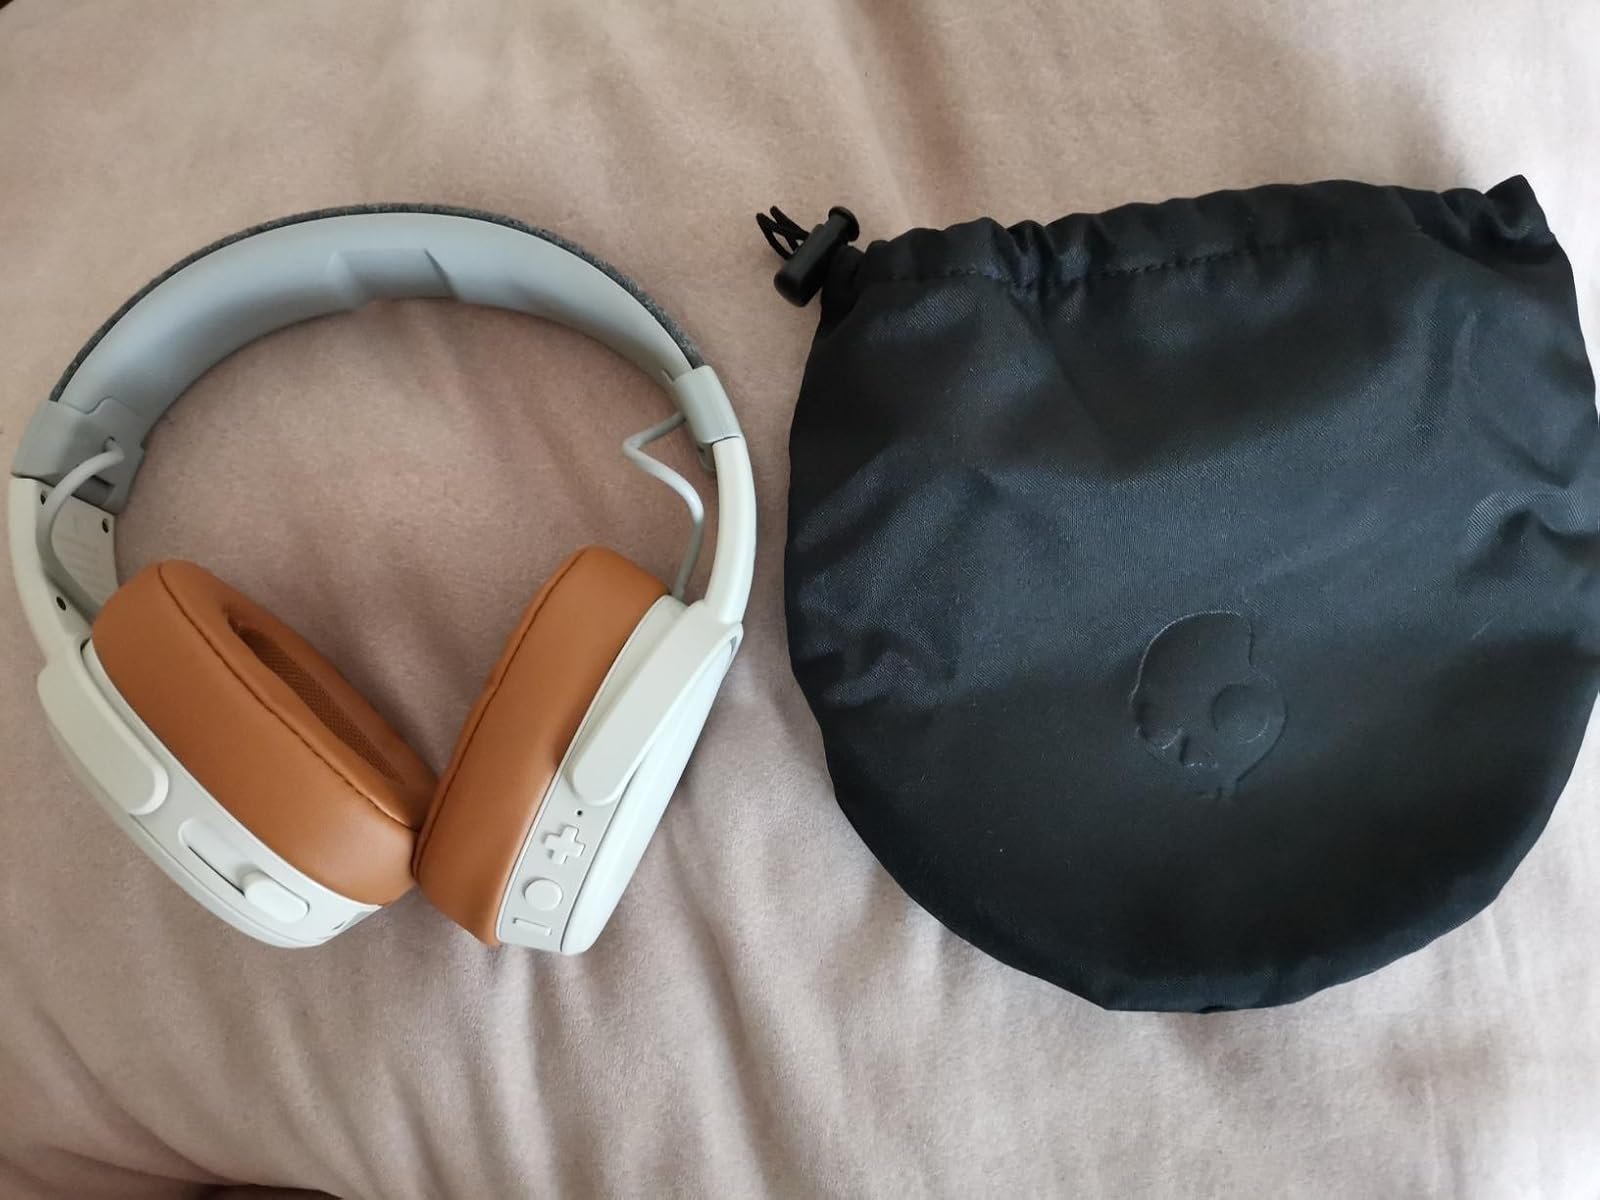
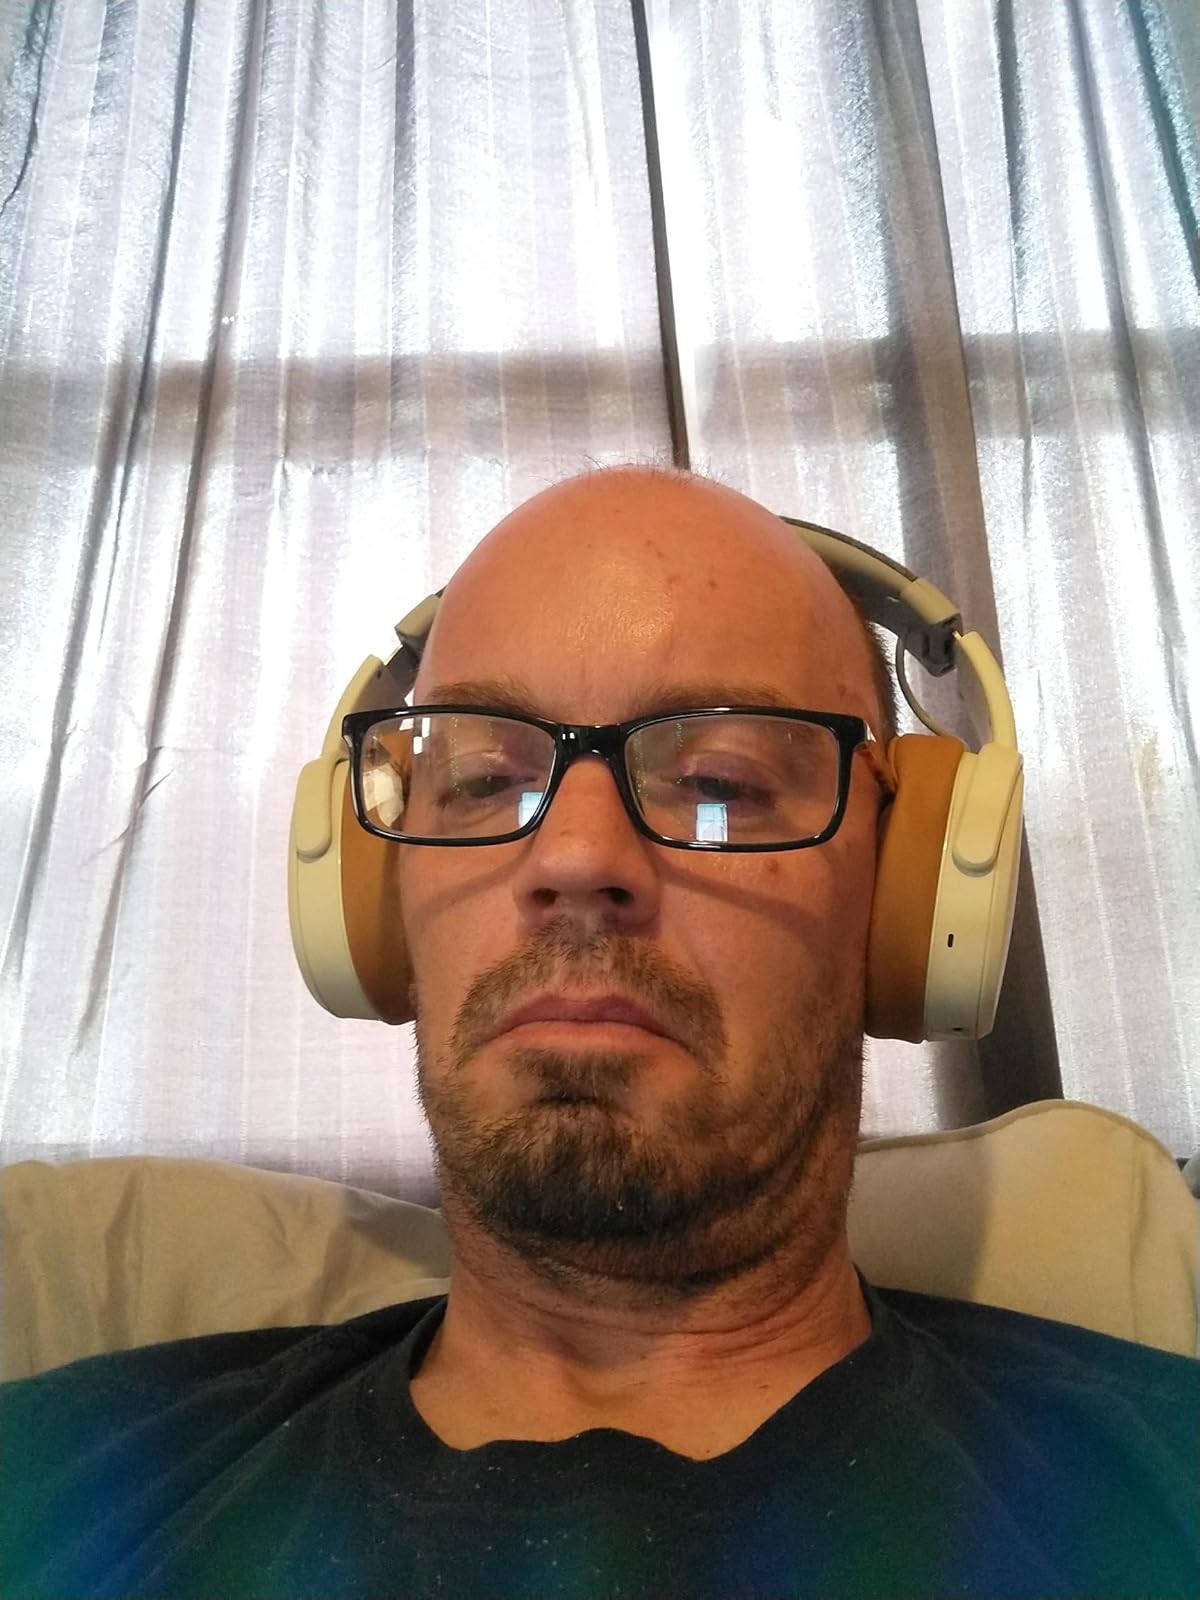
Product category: headphones
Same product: yes